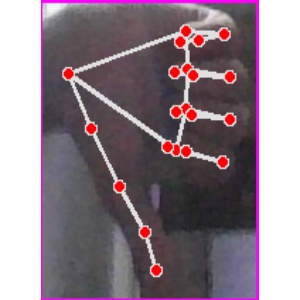
अक्षर: फ